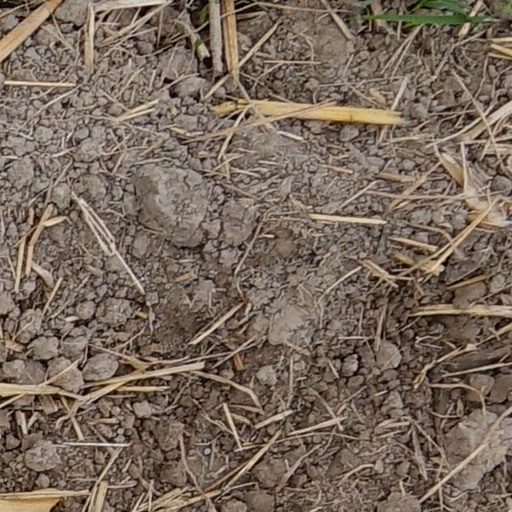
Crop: wheat